Ronquières inclined plane

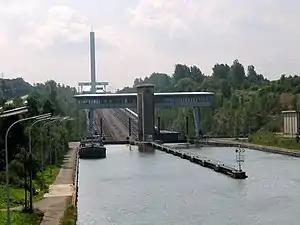

The Ronquières Inclined Plane is a canal inclined plane on the Brussels-Charleroi Canal in the province of Hainaut in Wallonia, Belgium. It opened in April 1968 having taken six years to build. It is in the municipality of Braine-le-Comte and takes its name from the nearby village of Ronquières.